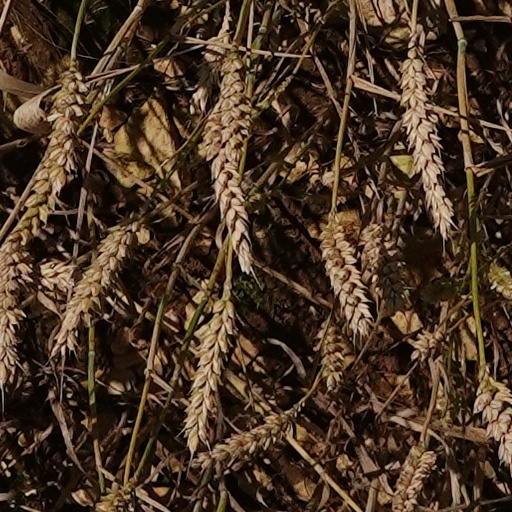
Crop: wheat